Edward N. and Mary T. Stebbins House

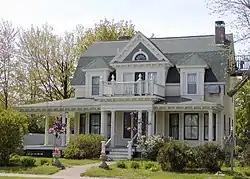
Edward N. and Mary T. Stebbins House

The Edward N. and Mary T. Stebbins House is located in Barron, Wisconsin, United States. It was added to the National Register of Historic Places for its architectural significance in 2006.